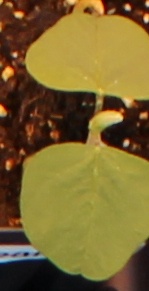
Label: Soybean